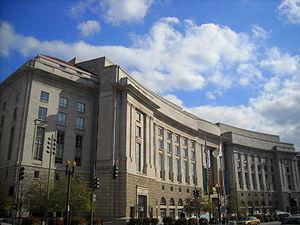
Le Woodrow Wilson International Center for Scholars, le Woodrow Wilson Center ou le Wilson Center, situé à Washington, est un think tank américain fondé en 1968 par une loi du Congrès des États-Unis. Rattaché au Smithsonian Institution, il est classé en 2013, 2014 et 2015 parmi les dix meilleurs think tanks du monde selon des chercheurs de l'université de Pennsylvanie.